Old Battle Creek Post Office

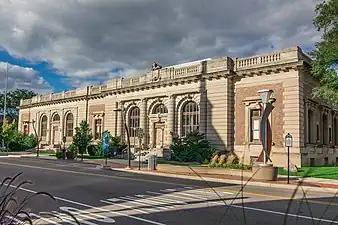

The Old Battle Creek Post Office is a former post office located at 67 East Michigan Avenue in Battle Creek, Michigan. It was listed on the National Register of Historic Places in 1972.